Oleg Krasilnichenko

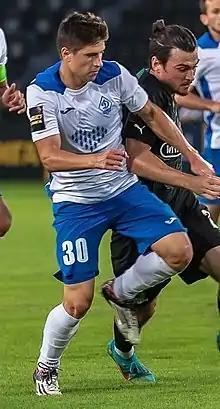
Krasilnichenko with Dynamo Makhachkala in 2022

Oleg Sergeyevich Krasilnichenko (born 21 January 1997) is a Russian footballer who plays for Volga Ulyanovsk.